Lupita Infante

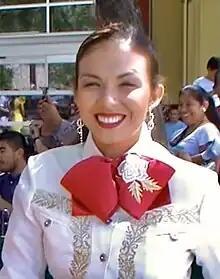
Infante in 2015

Lupita Infante Esparza is an American singer-songwriter. She sings traditional mariachi, norteño, and ranchera music. Infante's debut studio album "La Serenata" (2019) was nominated for a Grammy Award for Best Regional Mexican Music Album (including Tejano). In 2020, her song "Dejaré" was nominated for a Latin Grammy Award. Infante advocates for women's empowerment through her music.